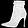
Label: Ankle boot